North Main–North Detroit Street Historic District

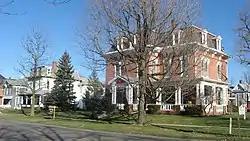
Second Empire-style houses on Main Street

In 1985, the North Main–North Detroit neighborhood was declared a historic district and listed on the National Register of Historic Places; the boundaries extended south to Carroll Street and north past Eliza Street, as well as stretching eastward to a small portion of Cherry Street. The area qualified as a historic district because of its architecture and because of the place that it had played in local history, both because of the importance of its early residents and because of the significant role of its institutional buildings. Within its of land can be found 164 buildings, almost none of which are new or significantly altered; 158 of them qualified as contributing properties when the district was declared. It is one of four National Register-listed locations in Kenton, along with the Kenton Courthouse Square Historic District downtown, the courthouse itself, and the former Carnegie library on Detroit Street.